Willaura

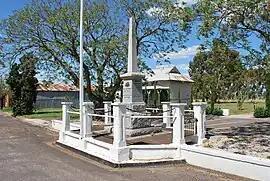
War memorial on the main street of town

Willaura is a town in western Victoria, Australia in the Rural City of Ararat local government area, west of the state capital, Melbourne. At the , Willaura and surrounding area had a population of 439.